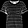
Label: T - shirt / top